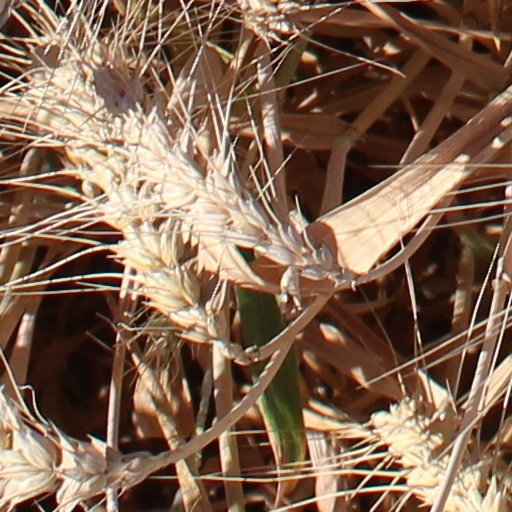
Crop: wheat